Nee-Na

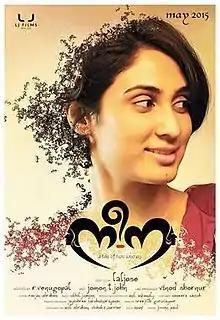
Theatrical Poster

Nee-Na is a 2015 Indian Malayalam-language drama film directed and produced by Lal Jose. The title Nee-Na is an abbreviation of the central characters "Neena and Nalini", played by Deepti Sati and Ann Augustine respectively and it also stars Vijay Babu as male lead. The music label was Muzik247.